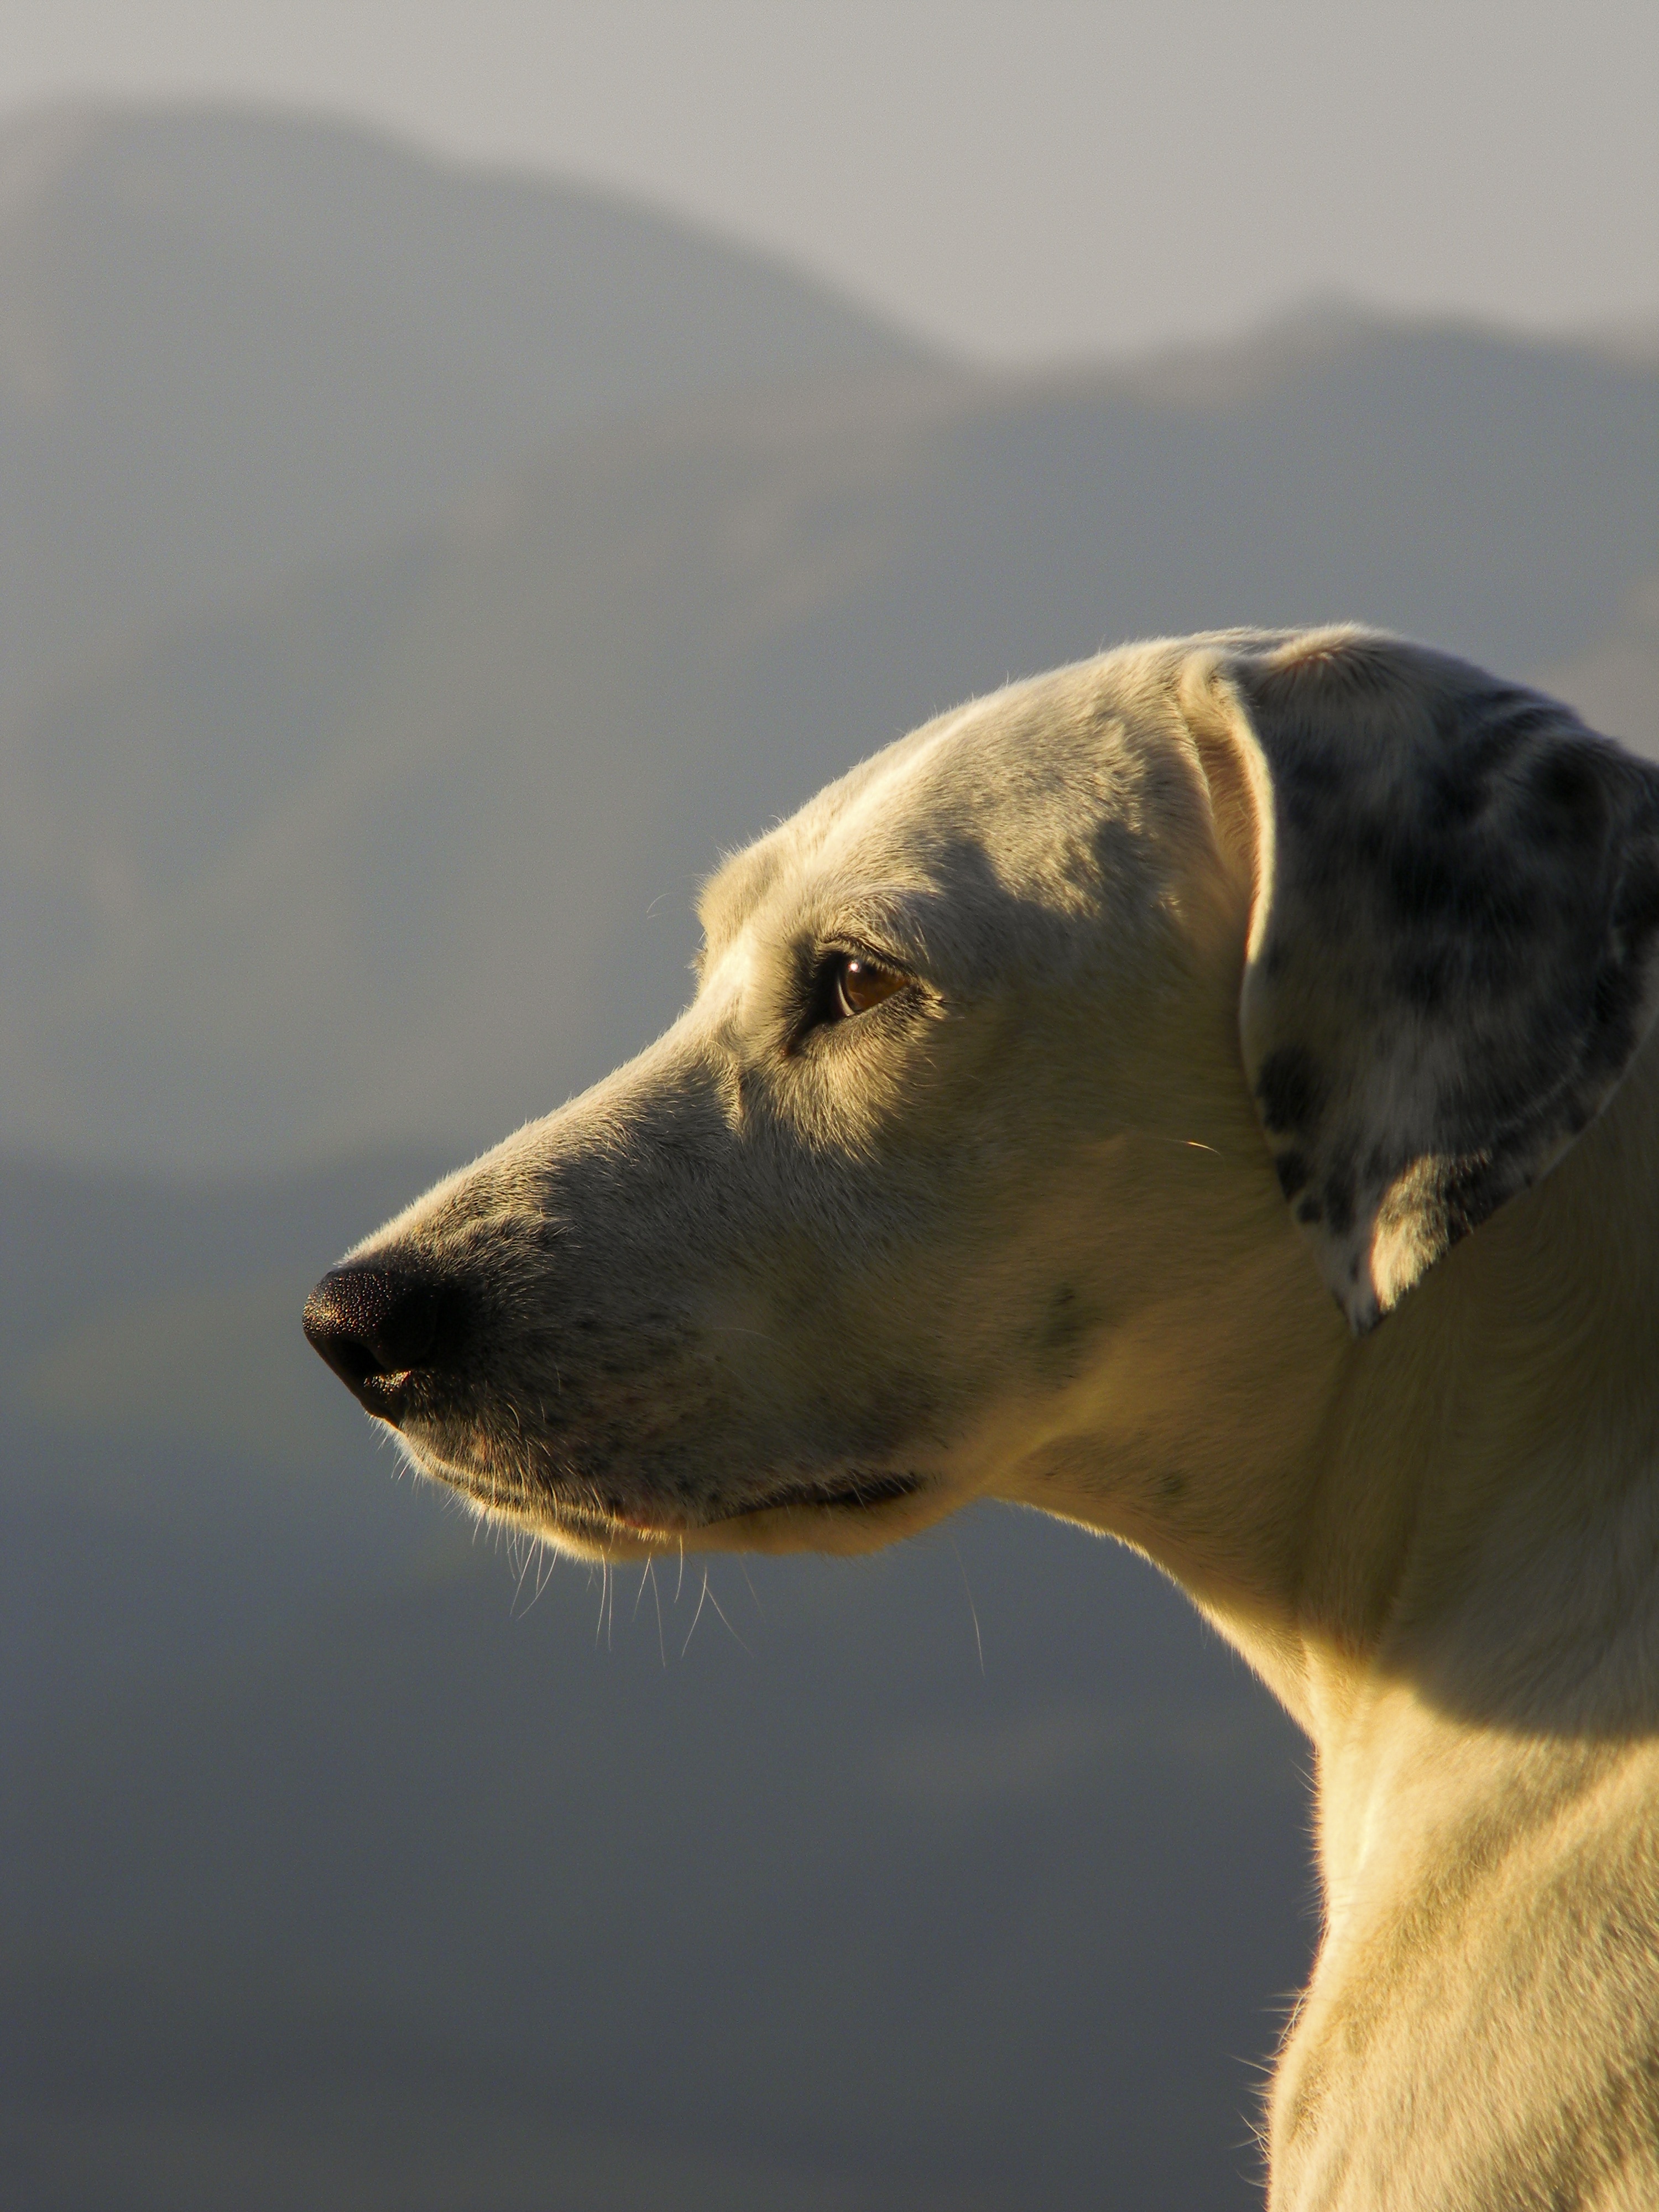
landscape, nature, white, dog, animal, profile, mammal, close up, laying, pets, animals, look, vertebrate, labrador retriever, muzzle, dog like mammal